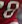
Number: 8